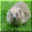
Label: porcupine